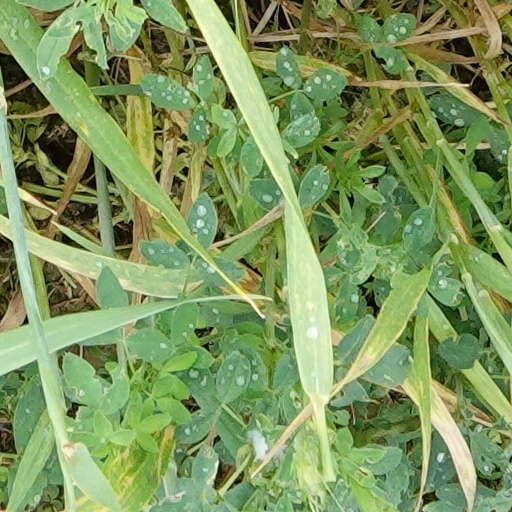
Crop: wheat